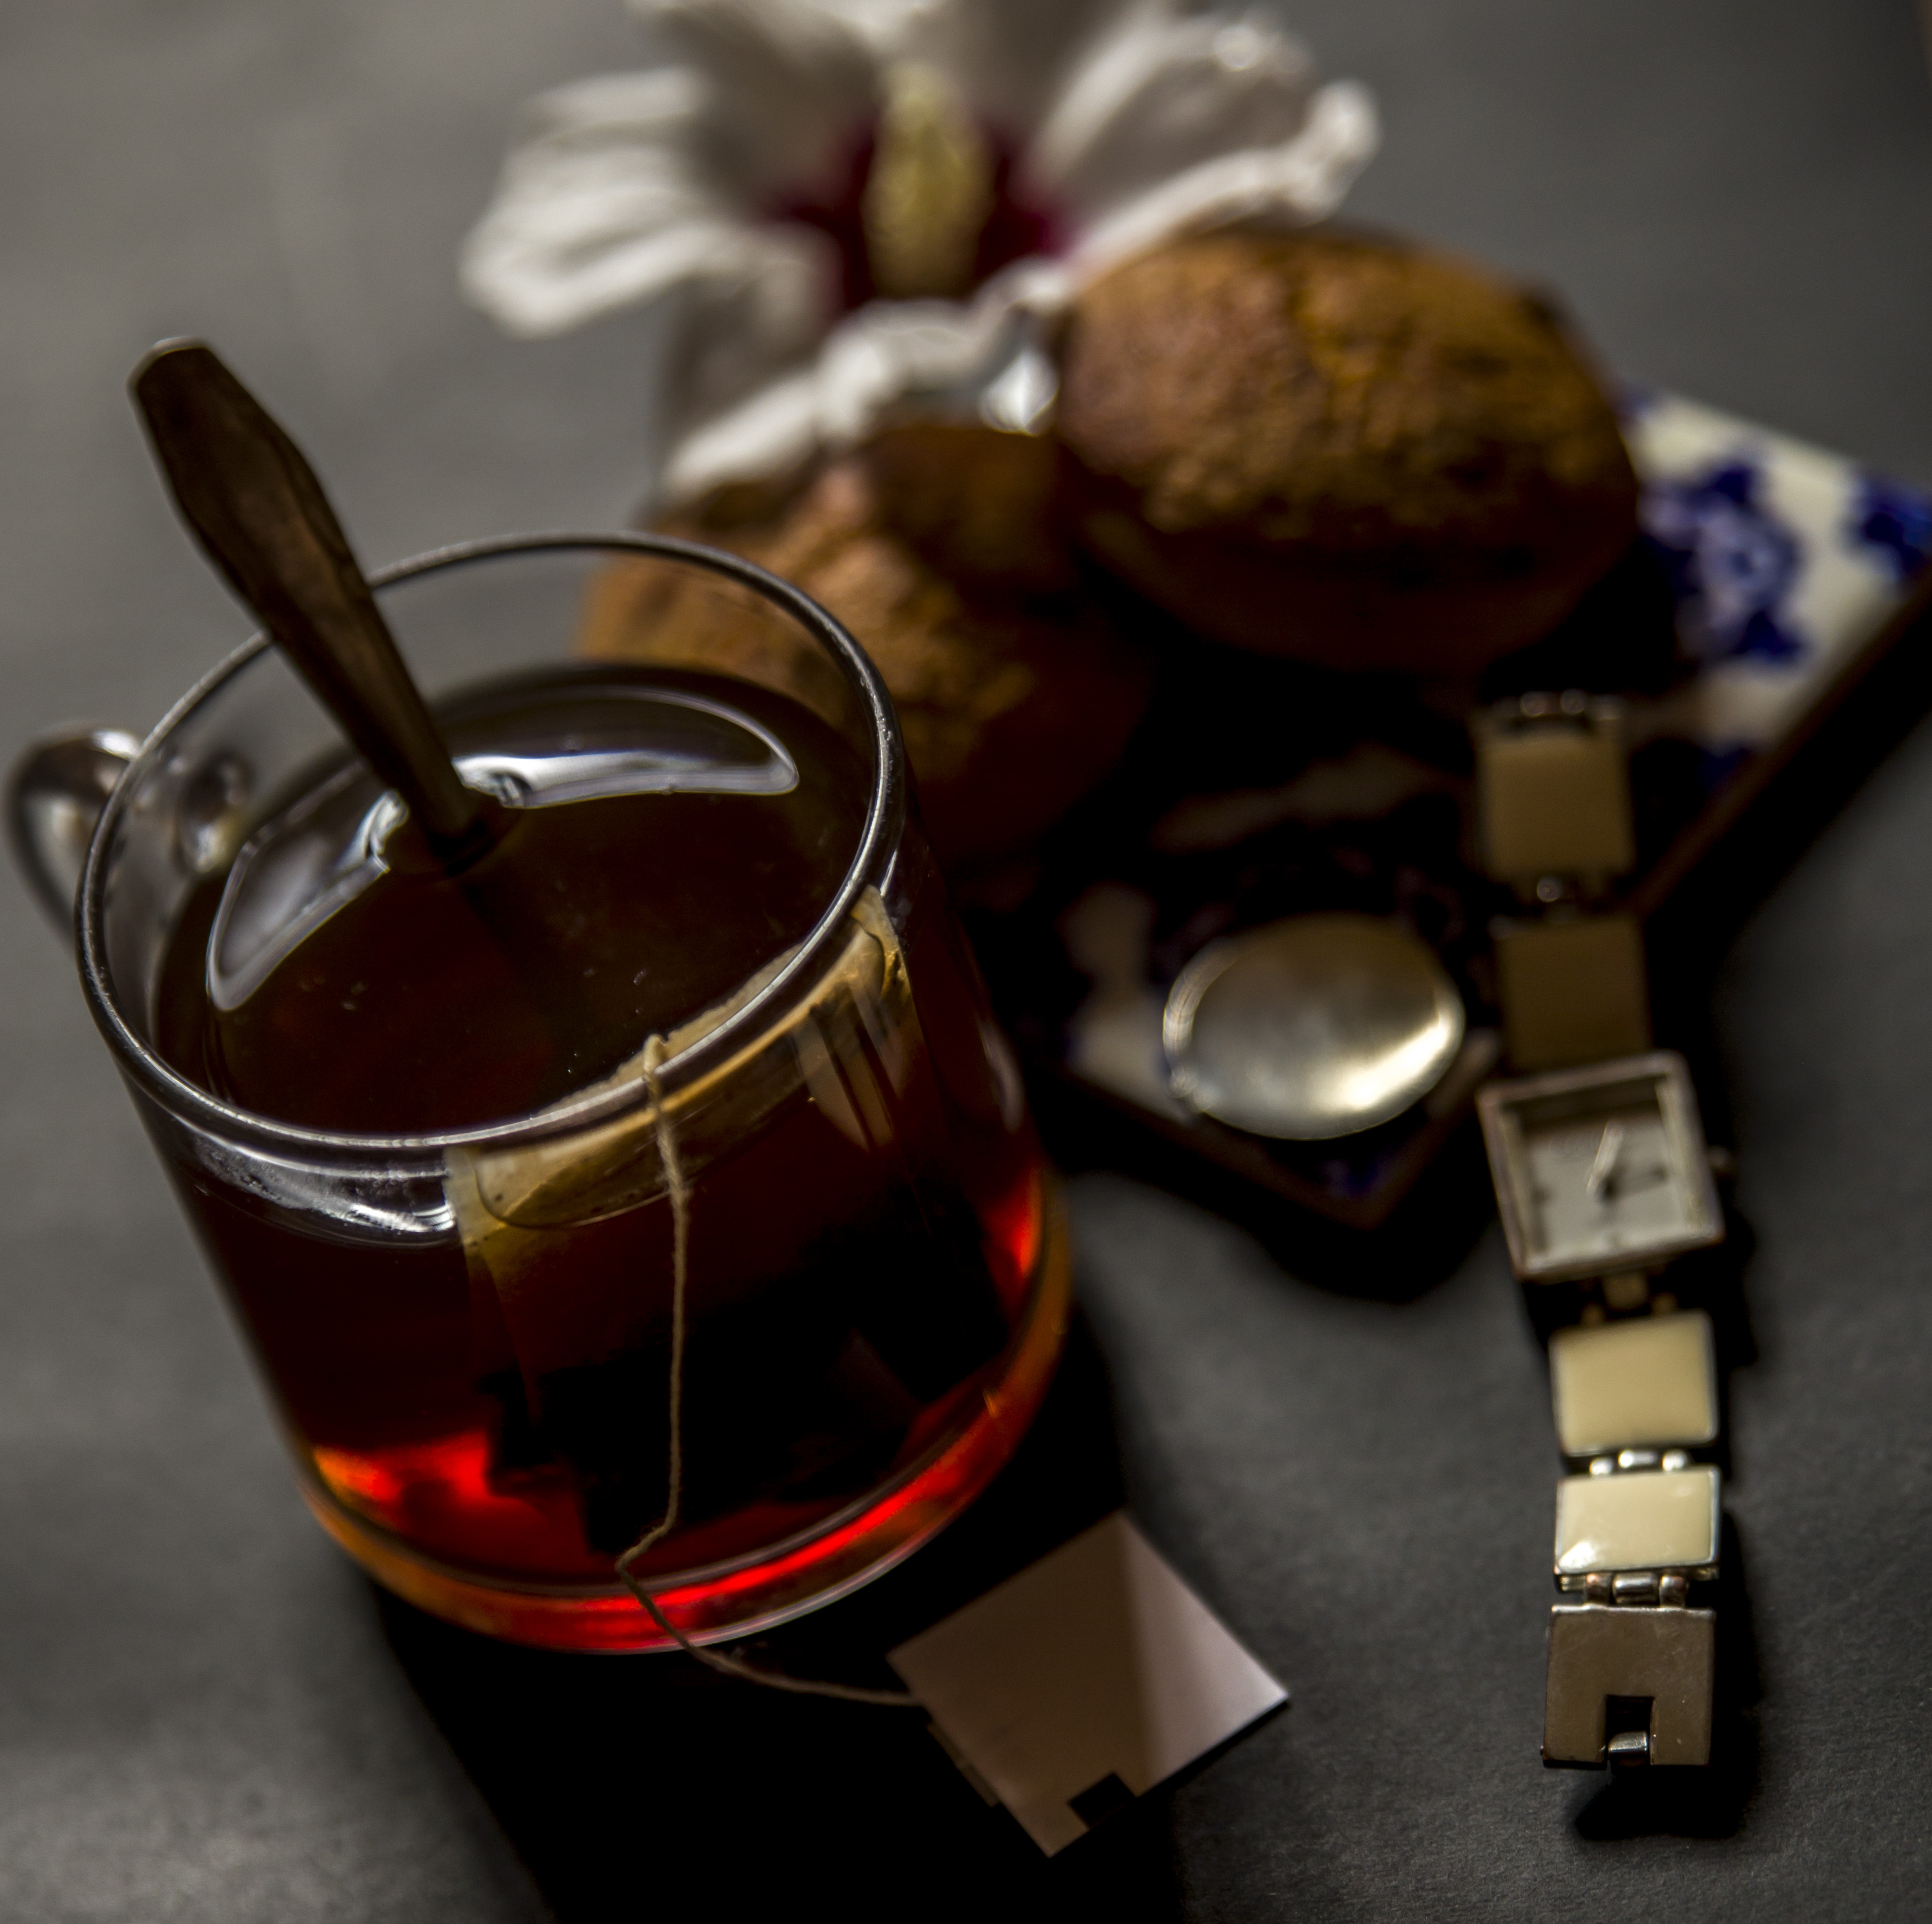
tee, feeling, muffin, harmony, black, love, time, food, drink, liqueur, spoon, wine cocktail, ingredient, mulled wine, cuisine, Nocino